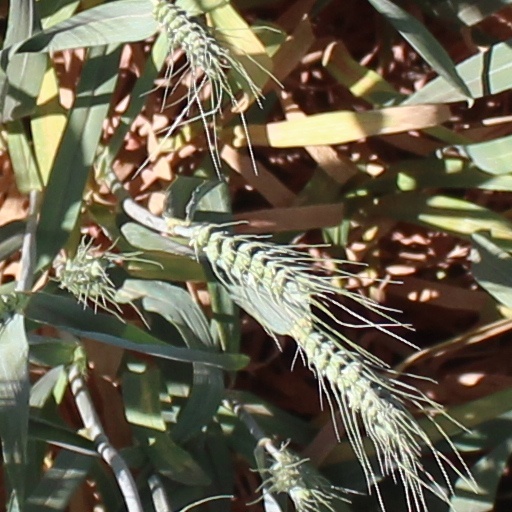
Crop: wheat